Tlayacapan

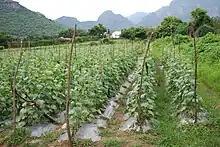
Cucumber field with mountains in the background

The area's economy is decidedly rural; however the overall municipality is not considered to be economically marginalized. One community is ranked as extremely poor and eleven ranked as poor, accounting for just under 2,200 of the municipality's total population.